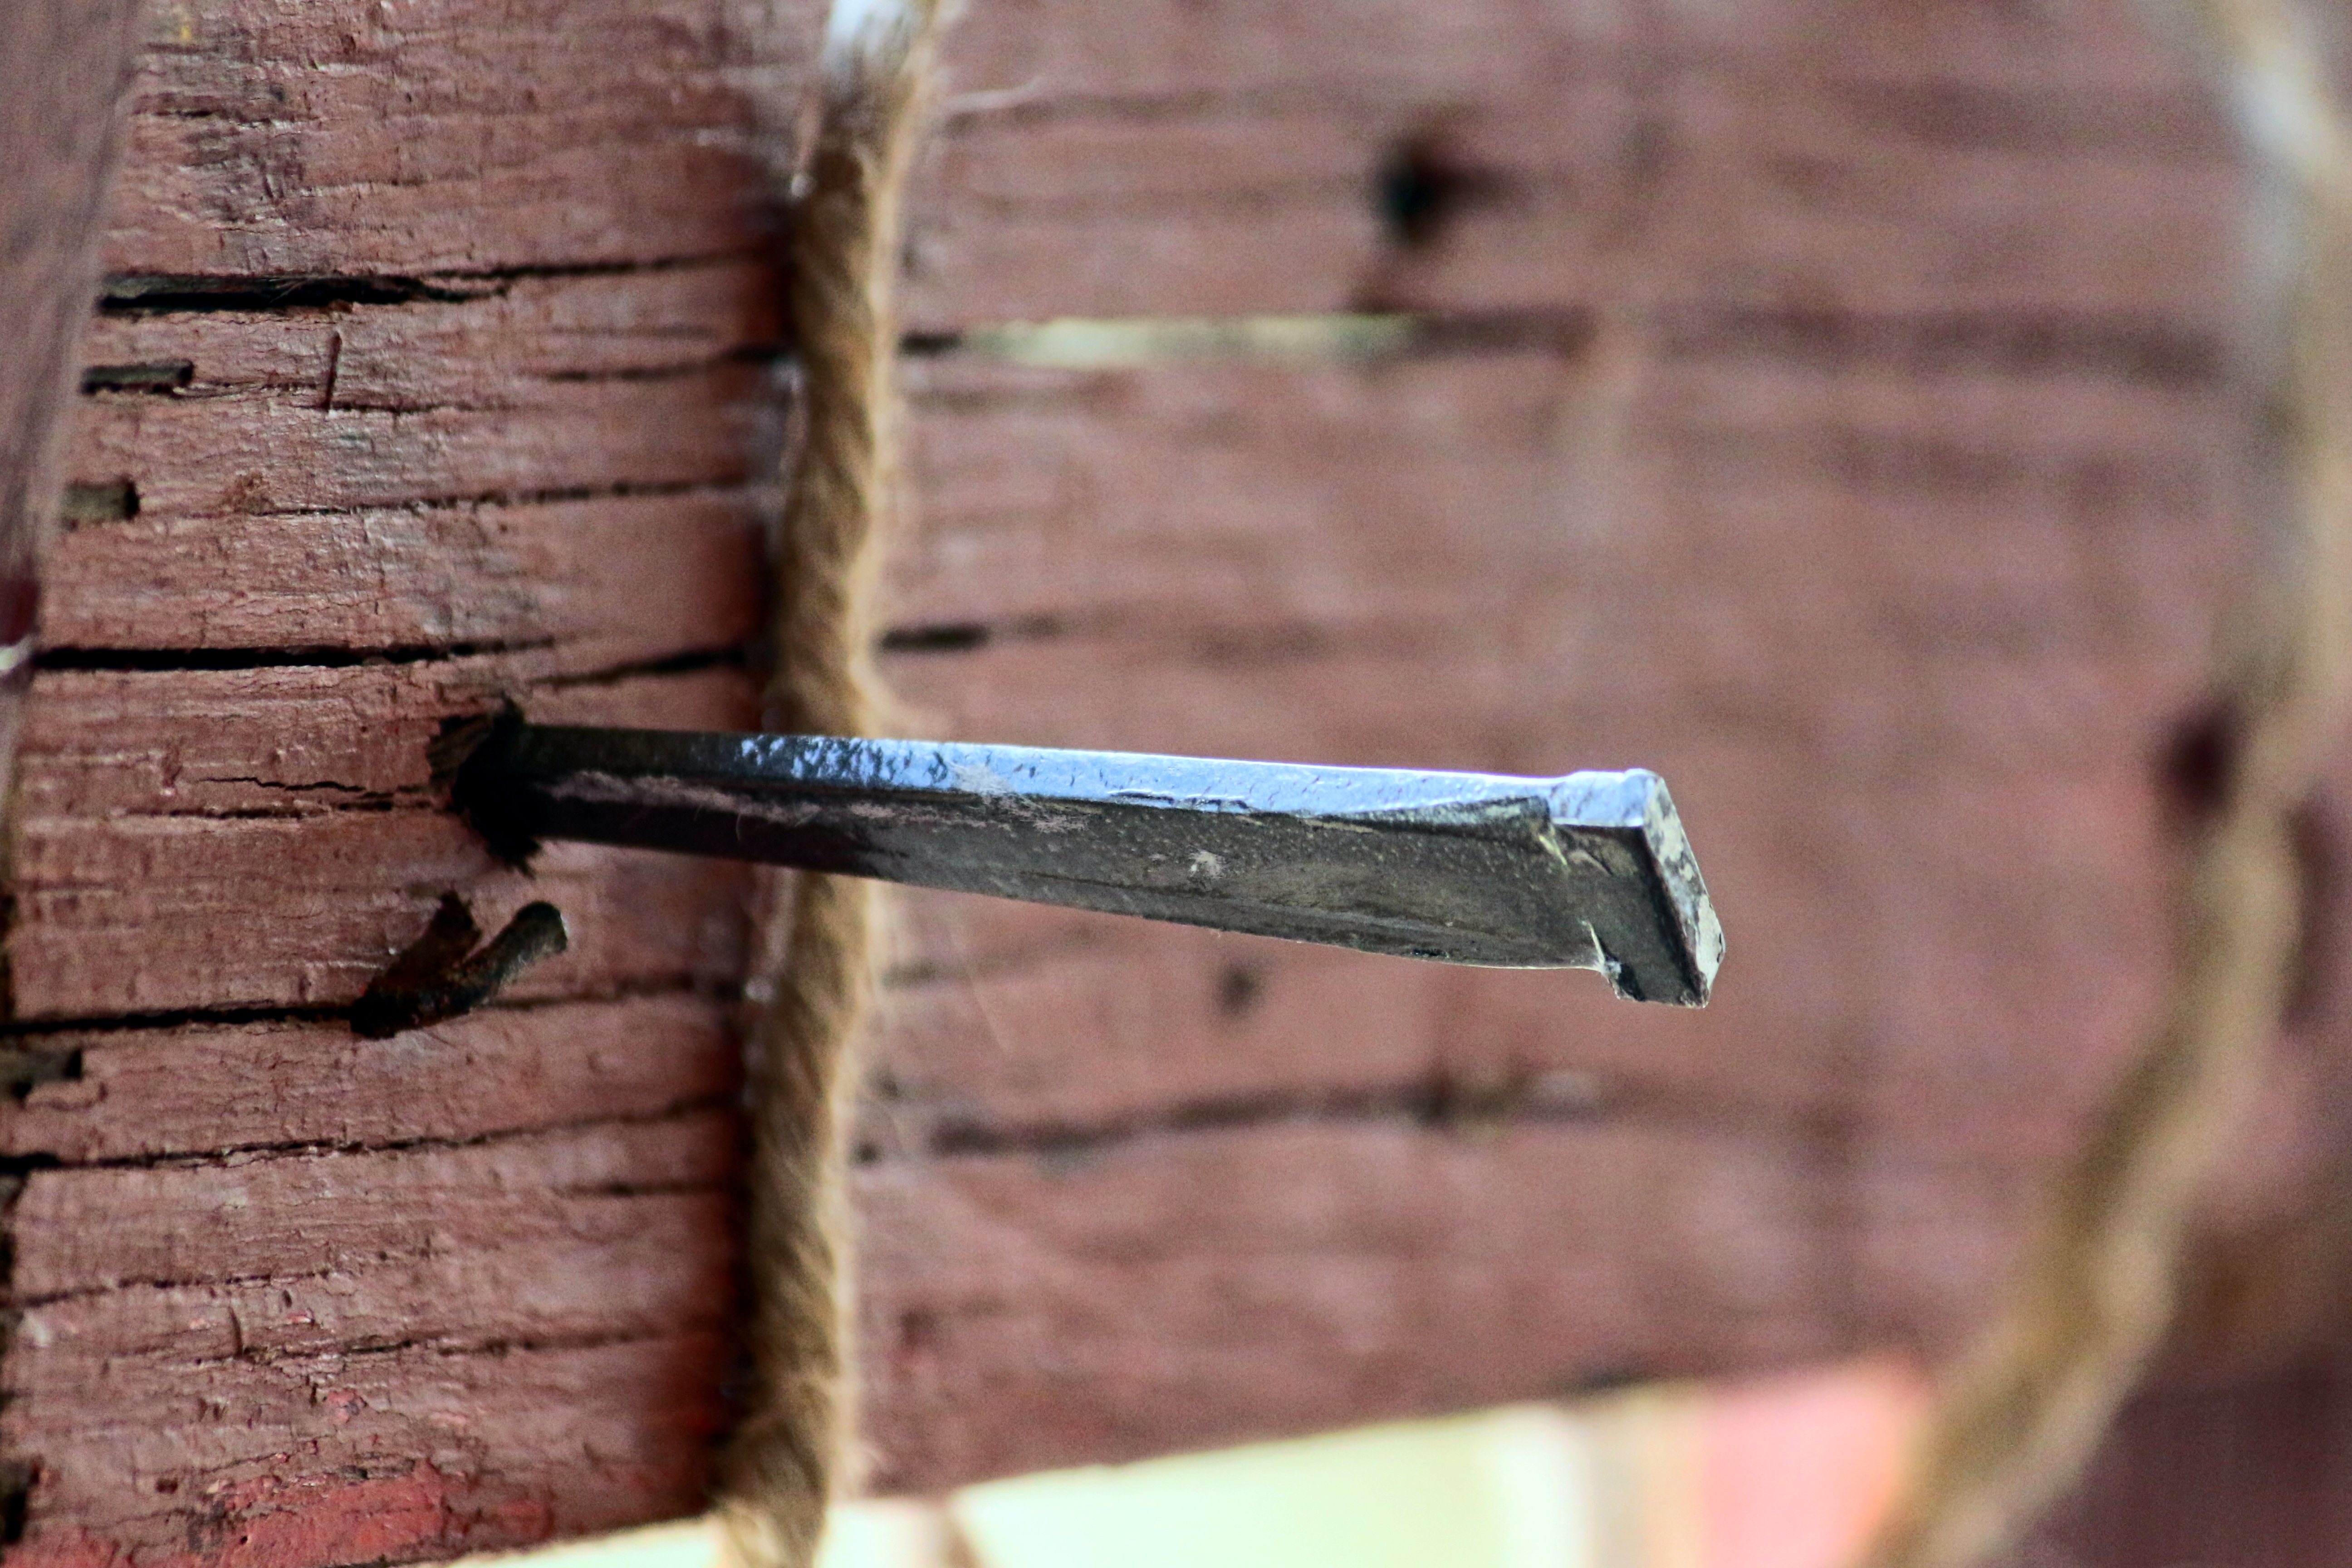
wood, religion, church, cross, cemetery, christian, nail, wooden cross, close up, christ, faith, hope, jesus, christianity, tomb, crucifixion, gospel, creator, god, mourning, resurrection, christen, suffering, good friday, jesus of nazareth, son of god